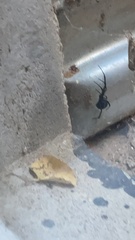
Species: Lactrodectus_hesperus